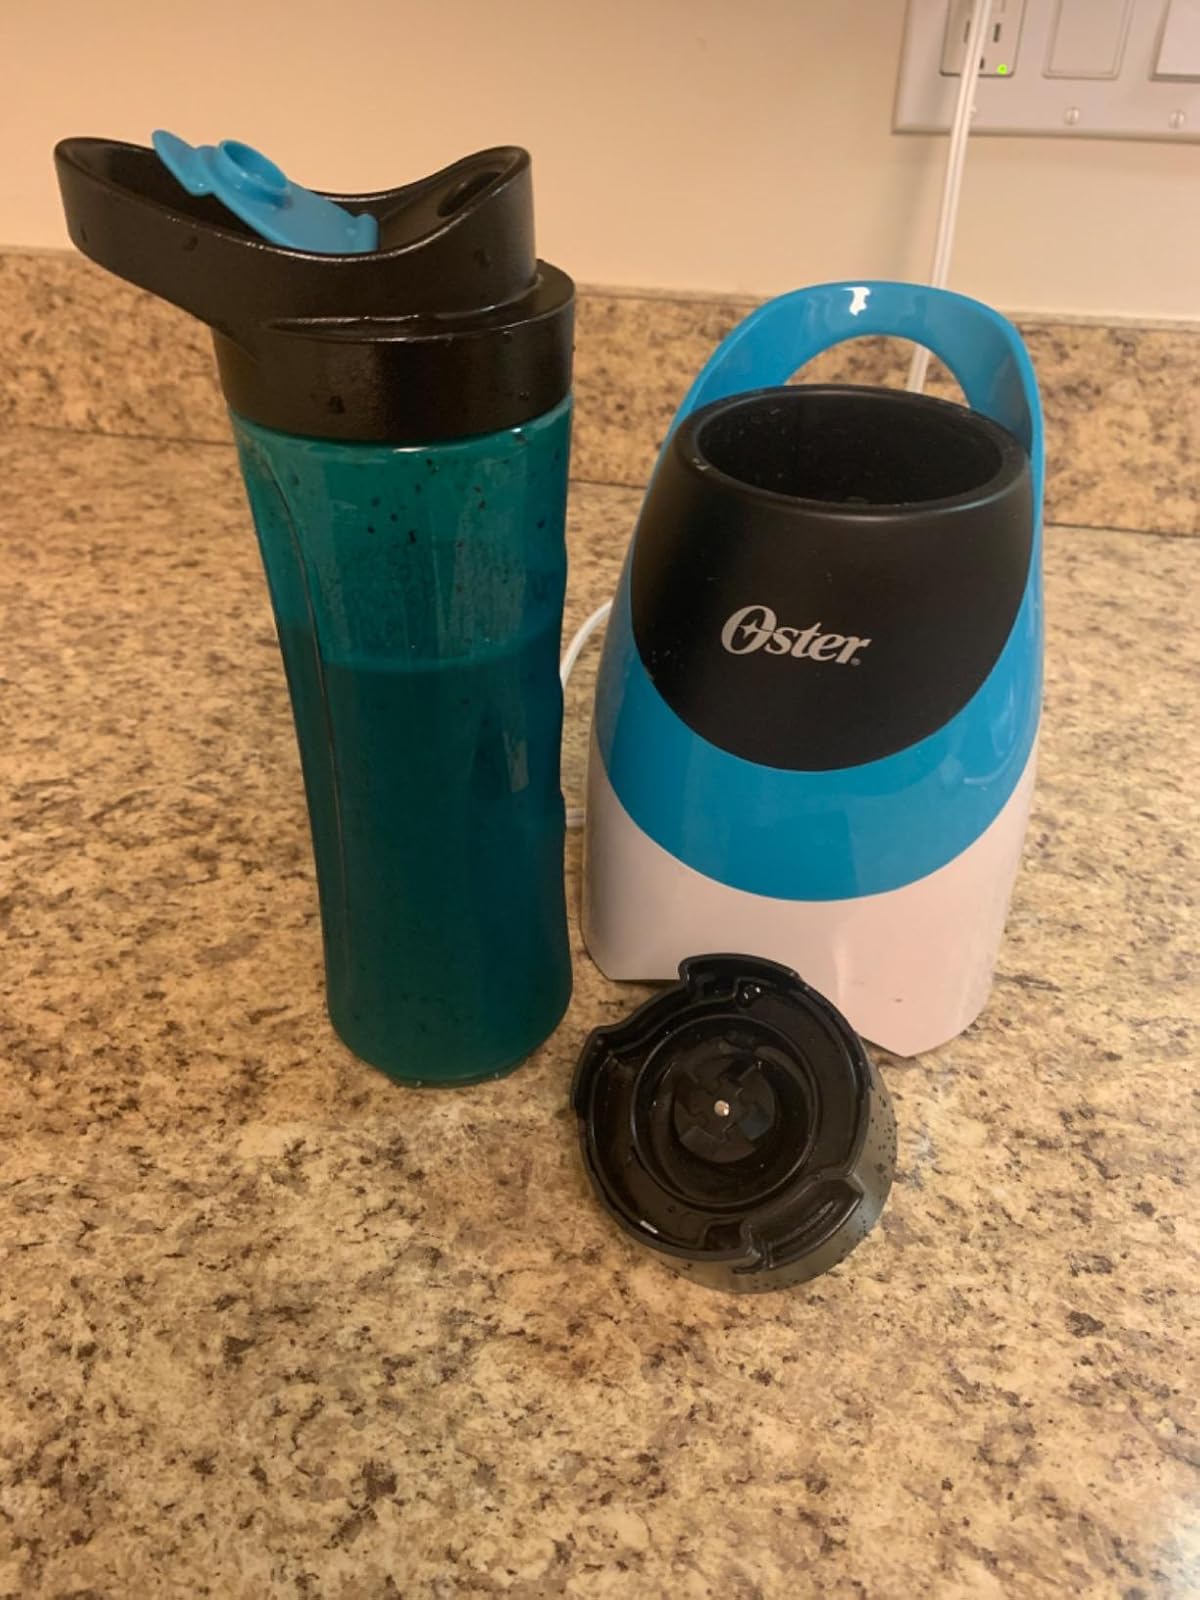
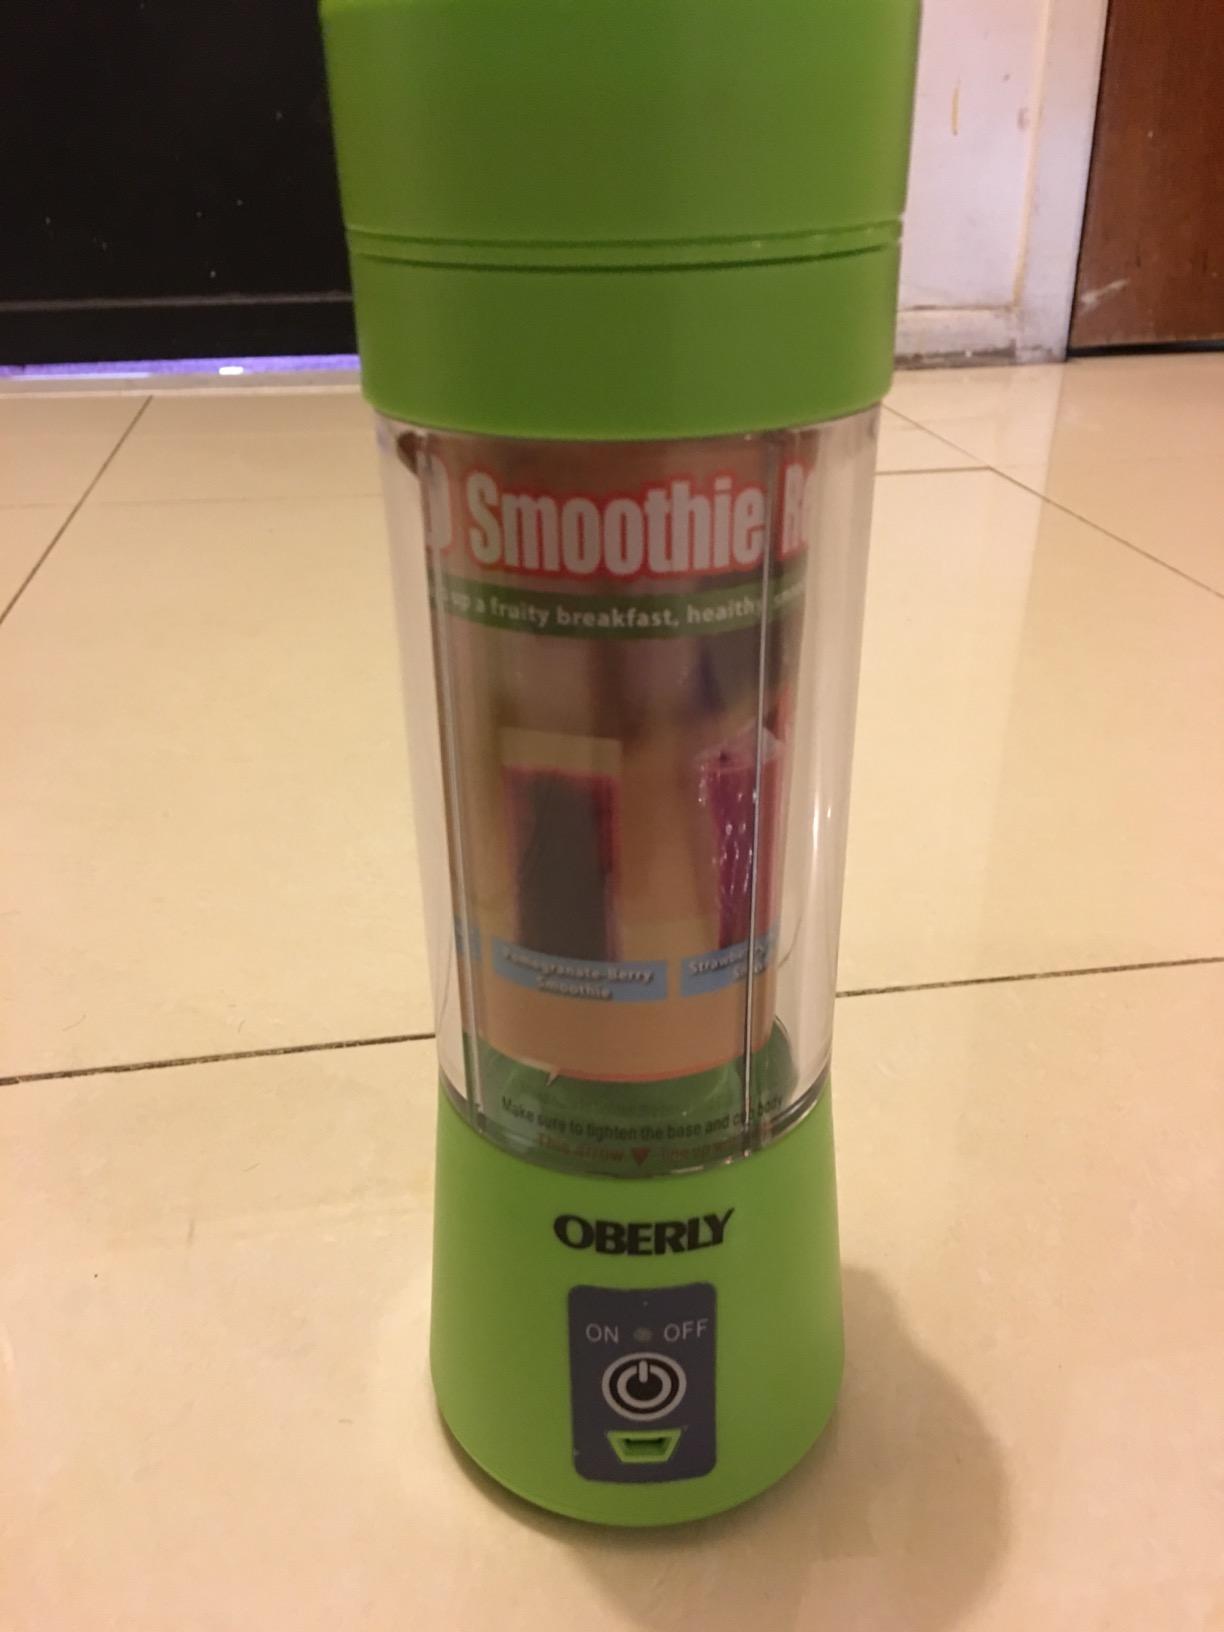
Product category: items_blender
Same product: no